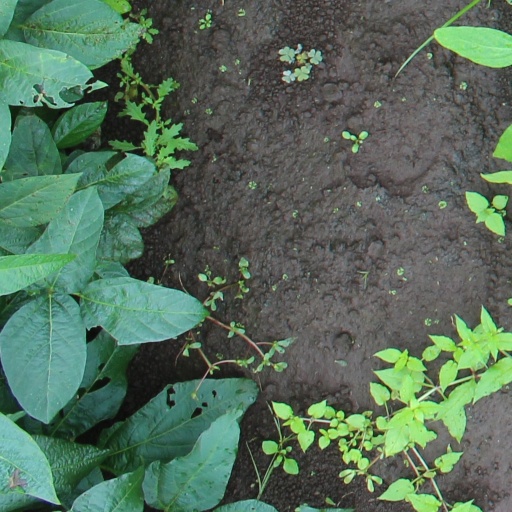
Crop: soybean